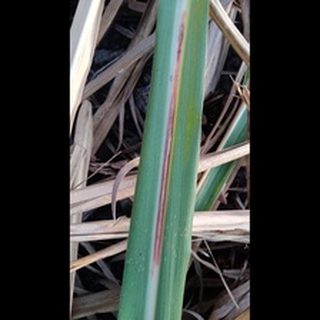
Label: sugarcane_red_rot